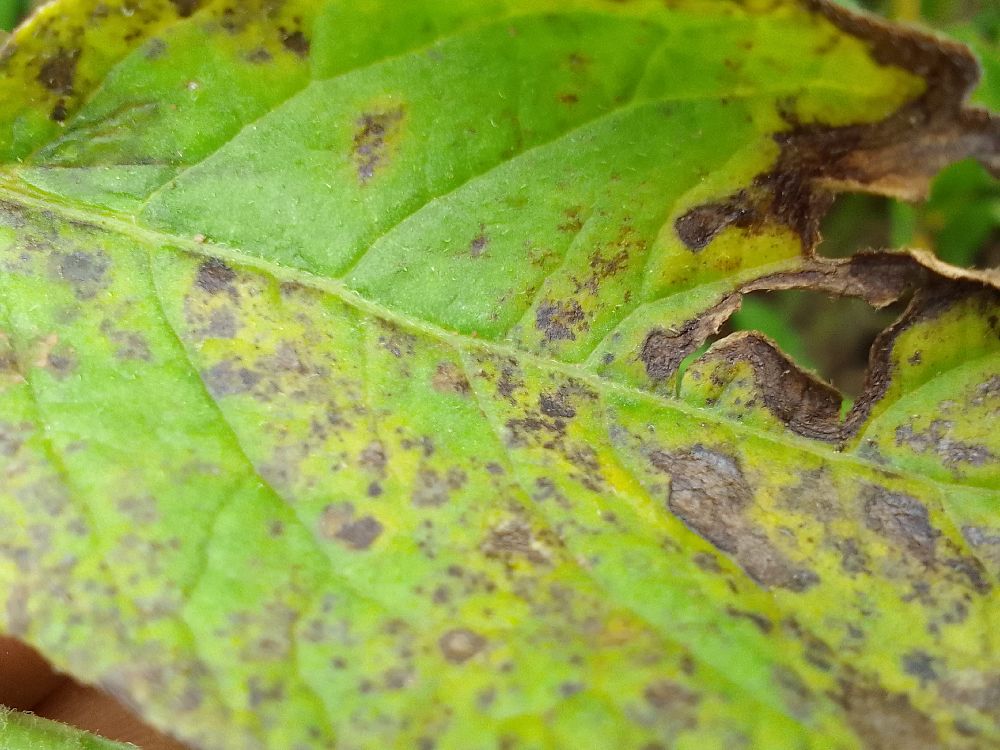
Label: Early blight